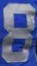
Number: 8